General Register House

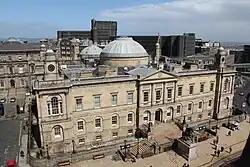
The General Register House

General Register House is an Adam style neoclassical building on Princes Street, Edinburgh, purpose built by Robert Adam between 1774 and 1788 as the headquarters of the National Archives of Scotland. It is a Category A listed building.